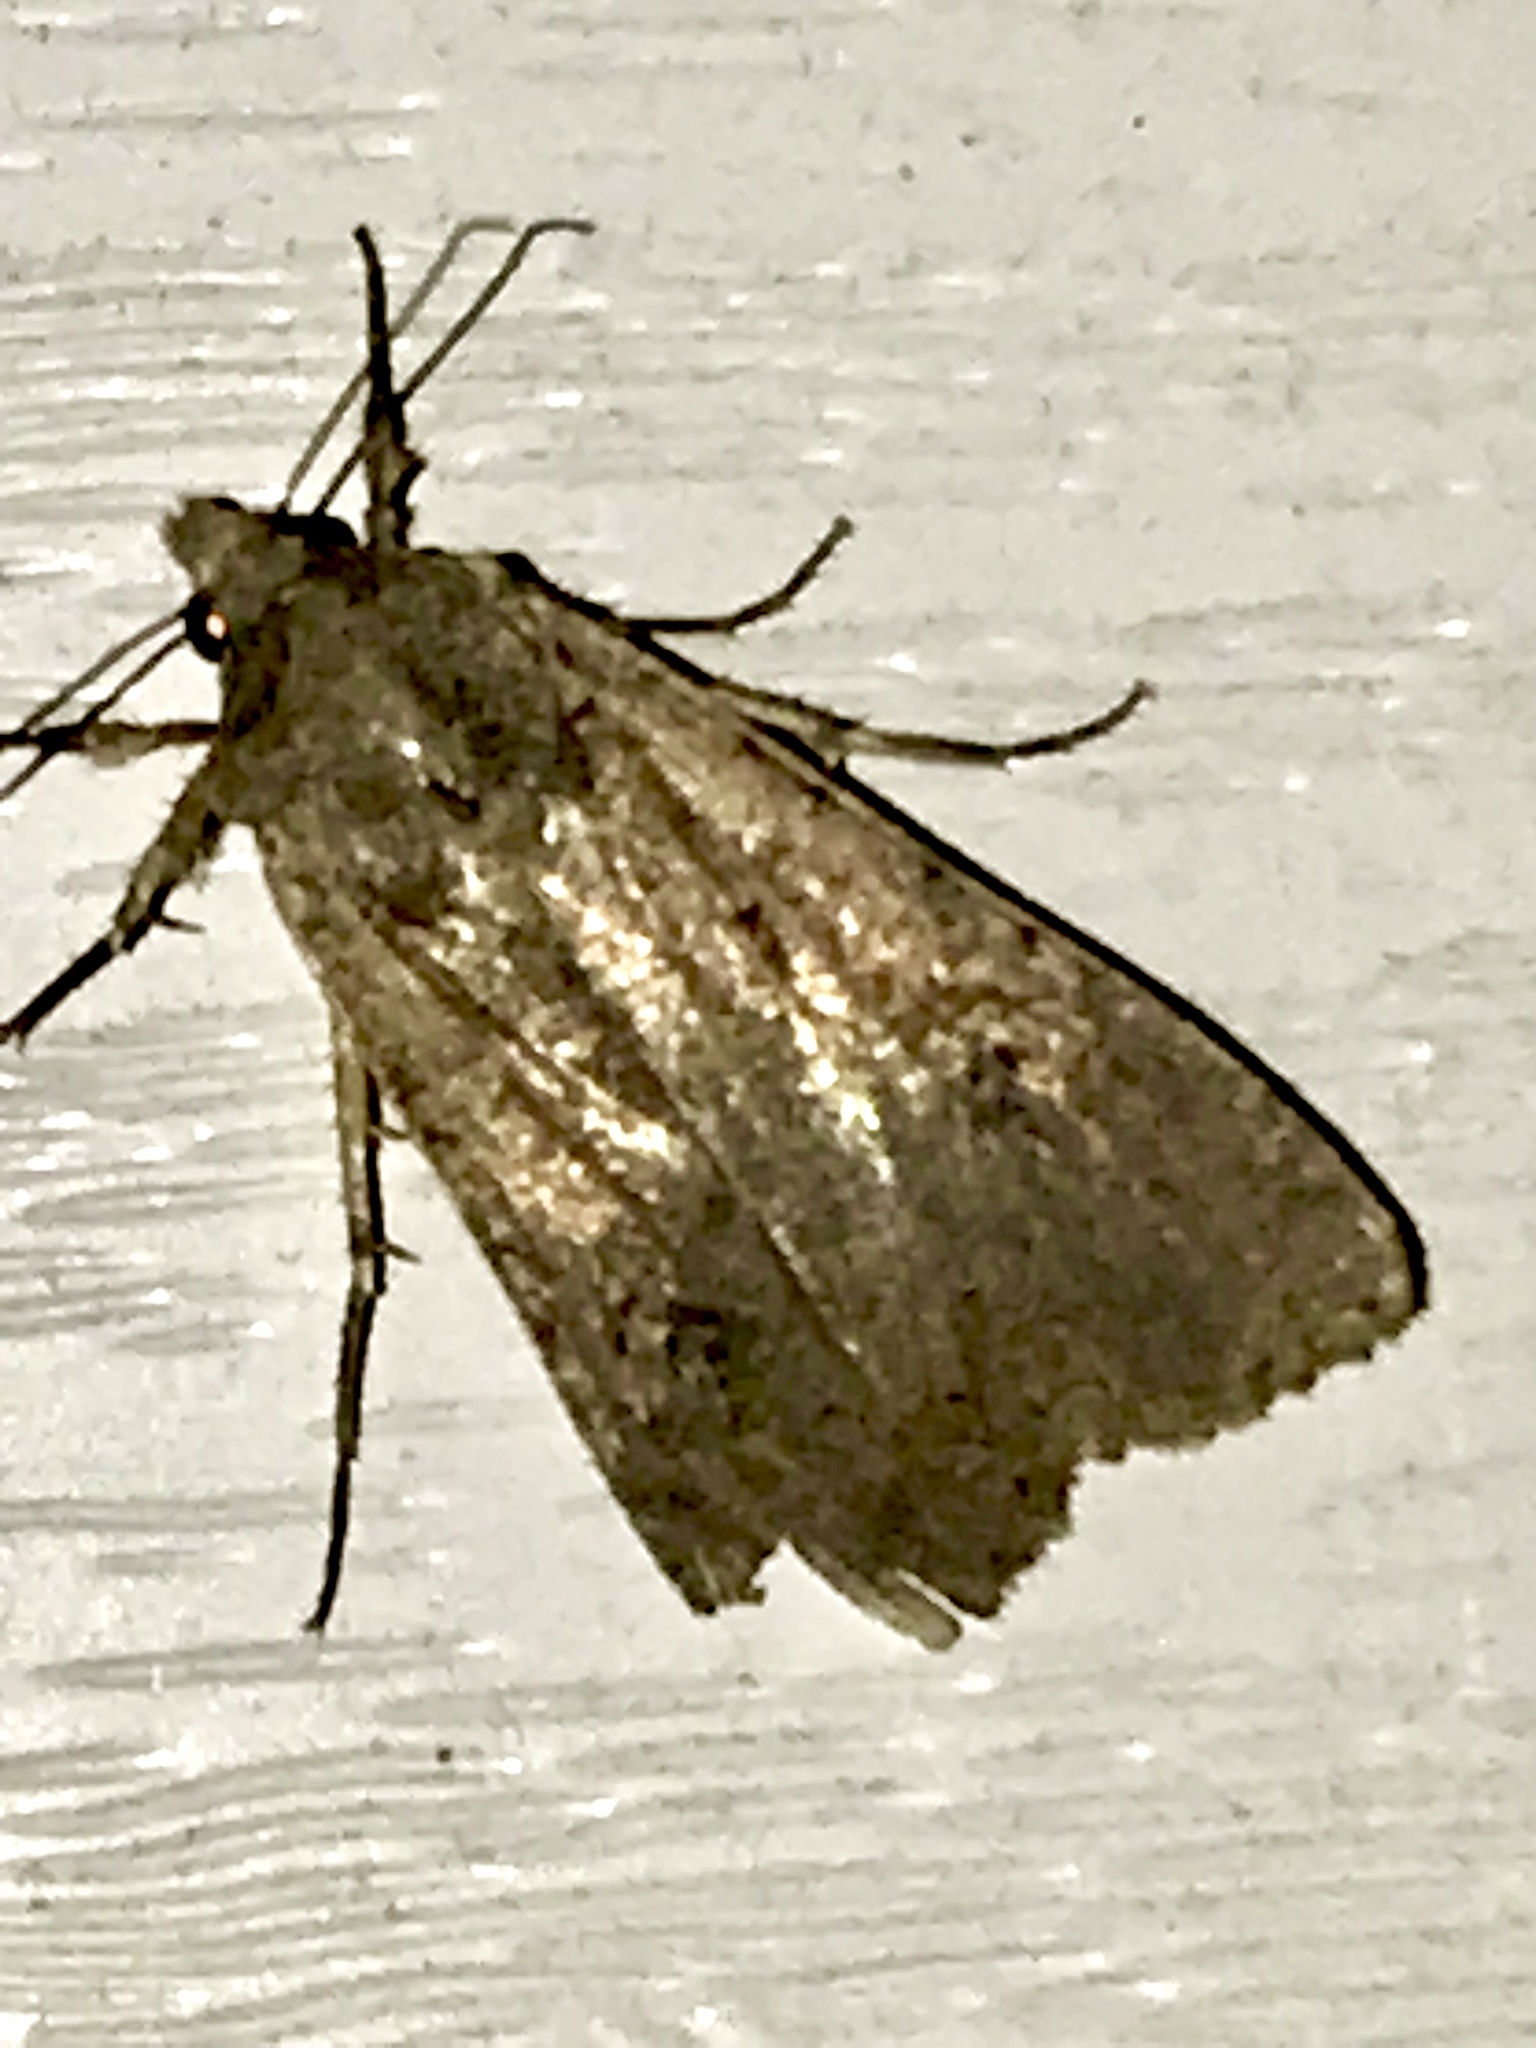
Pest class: cutworms